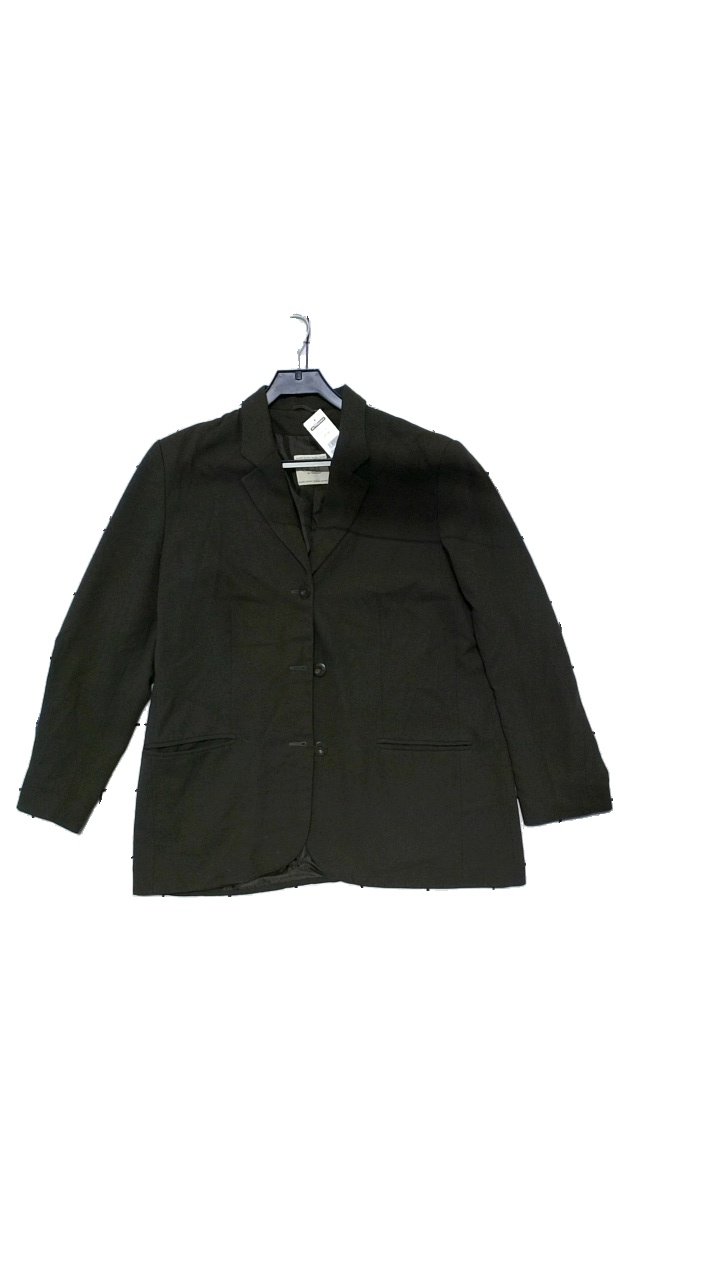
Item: Blazer (Ladies)
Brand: Choice
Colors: Green
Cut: Regular
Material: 50% viscose, 50% polyester
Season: All
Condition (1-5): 4
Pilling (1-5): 4
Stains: Minor
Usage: Reuse
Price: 100-150